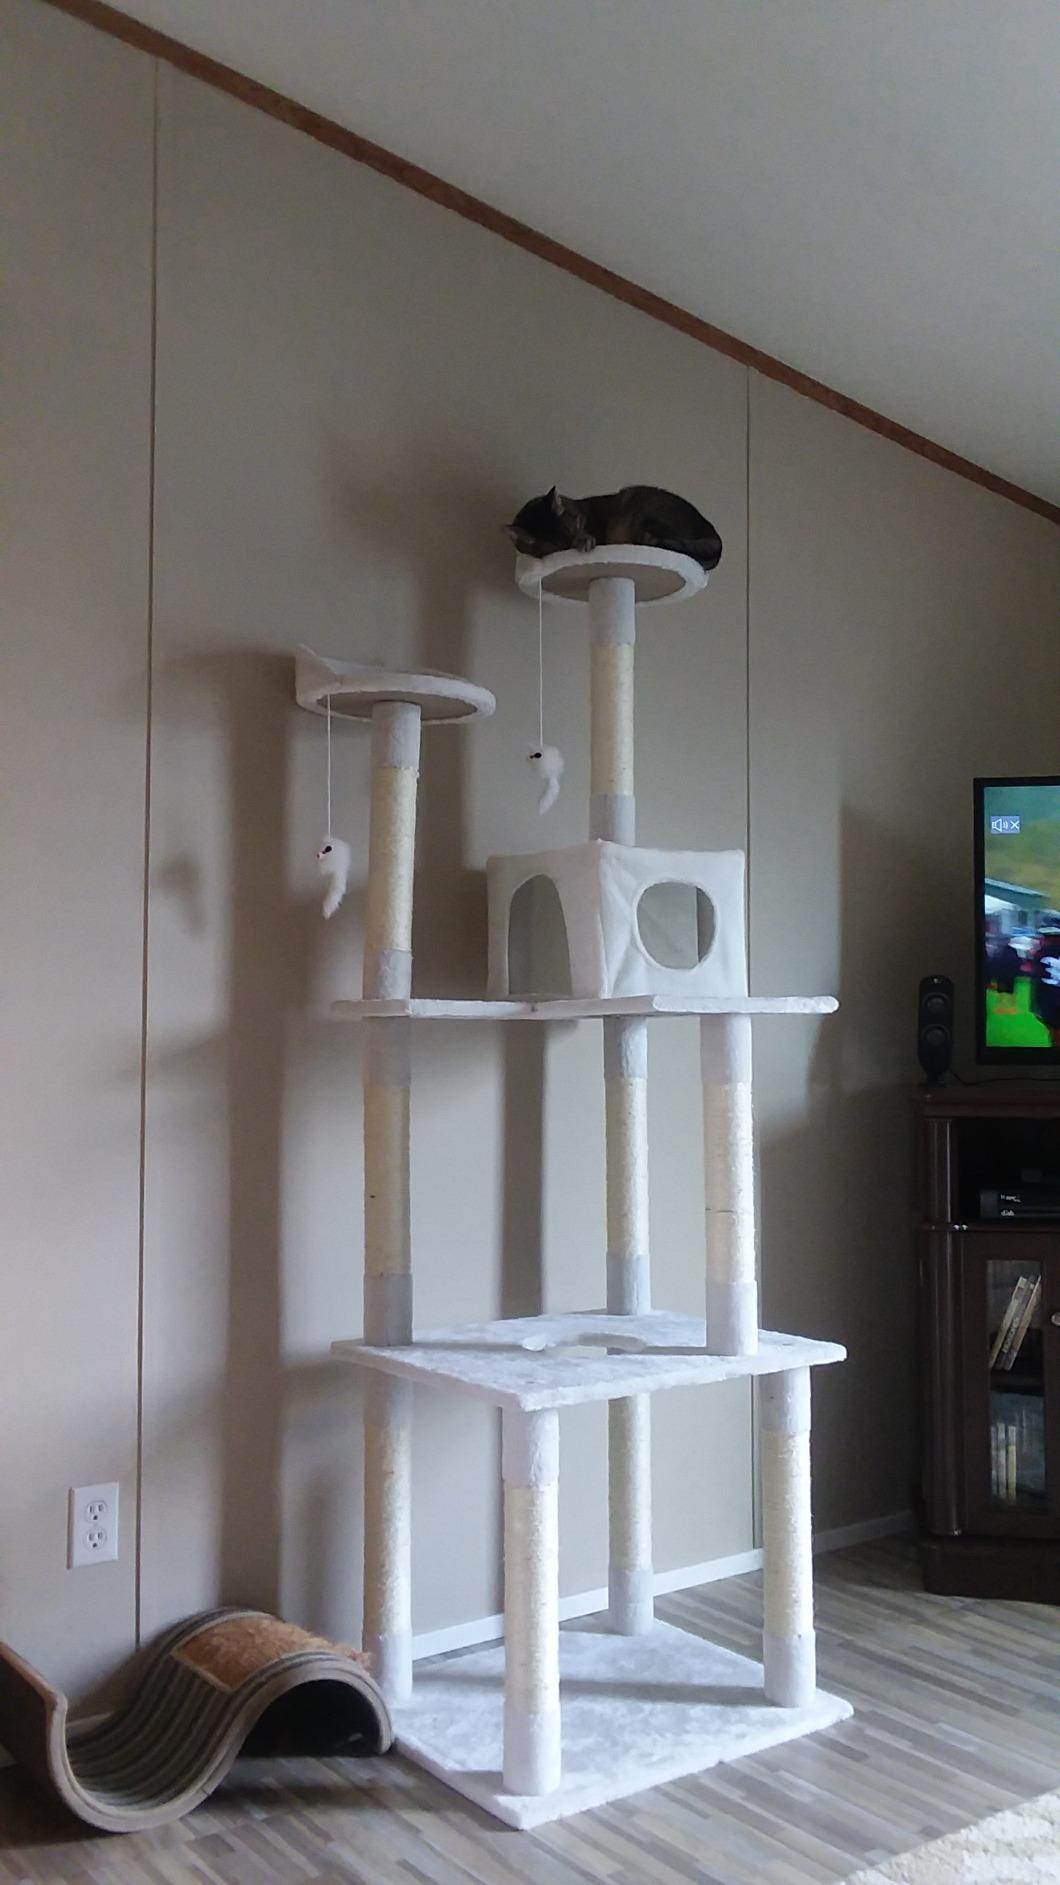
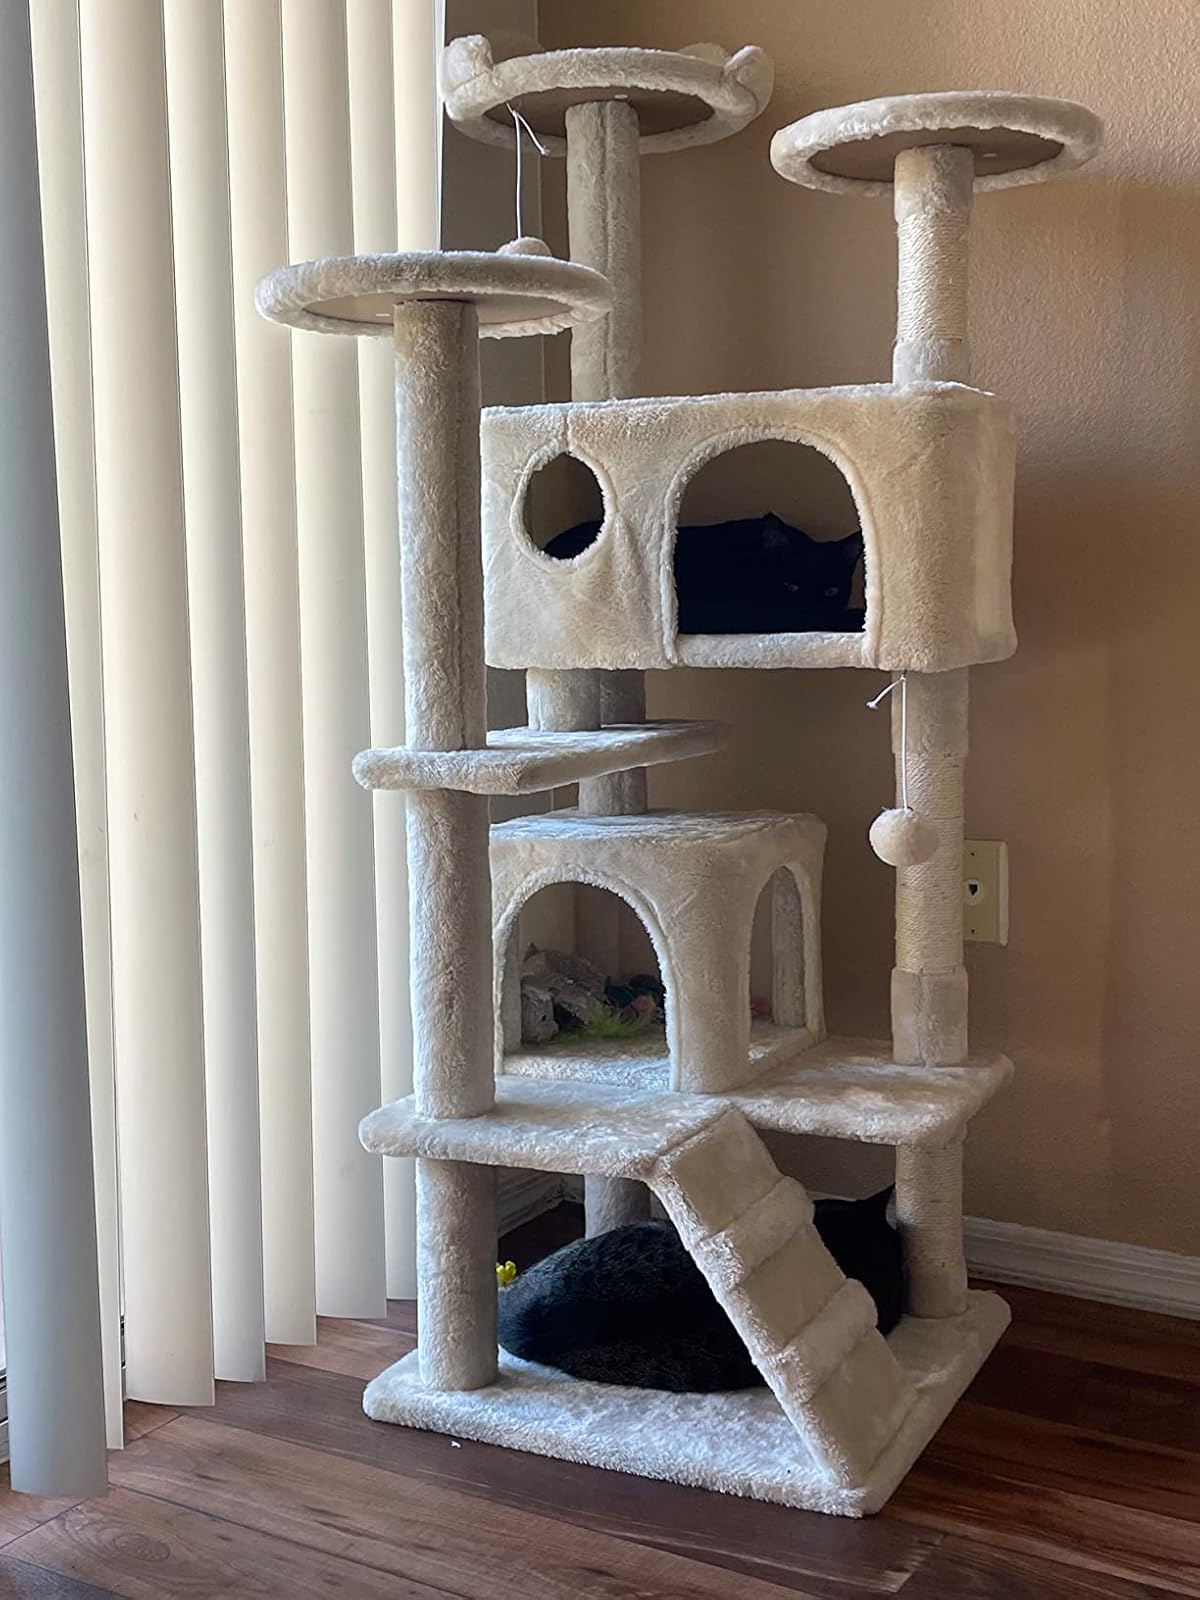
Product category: items_cat tree
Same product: no